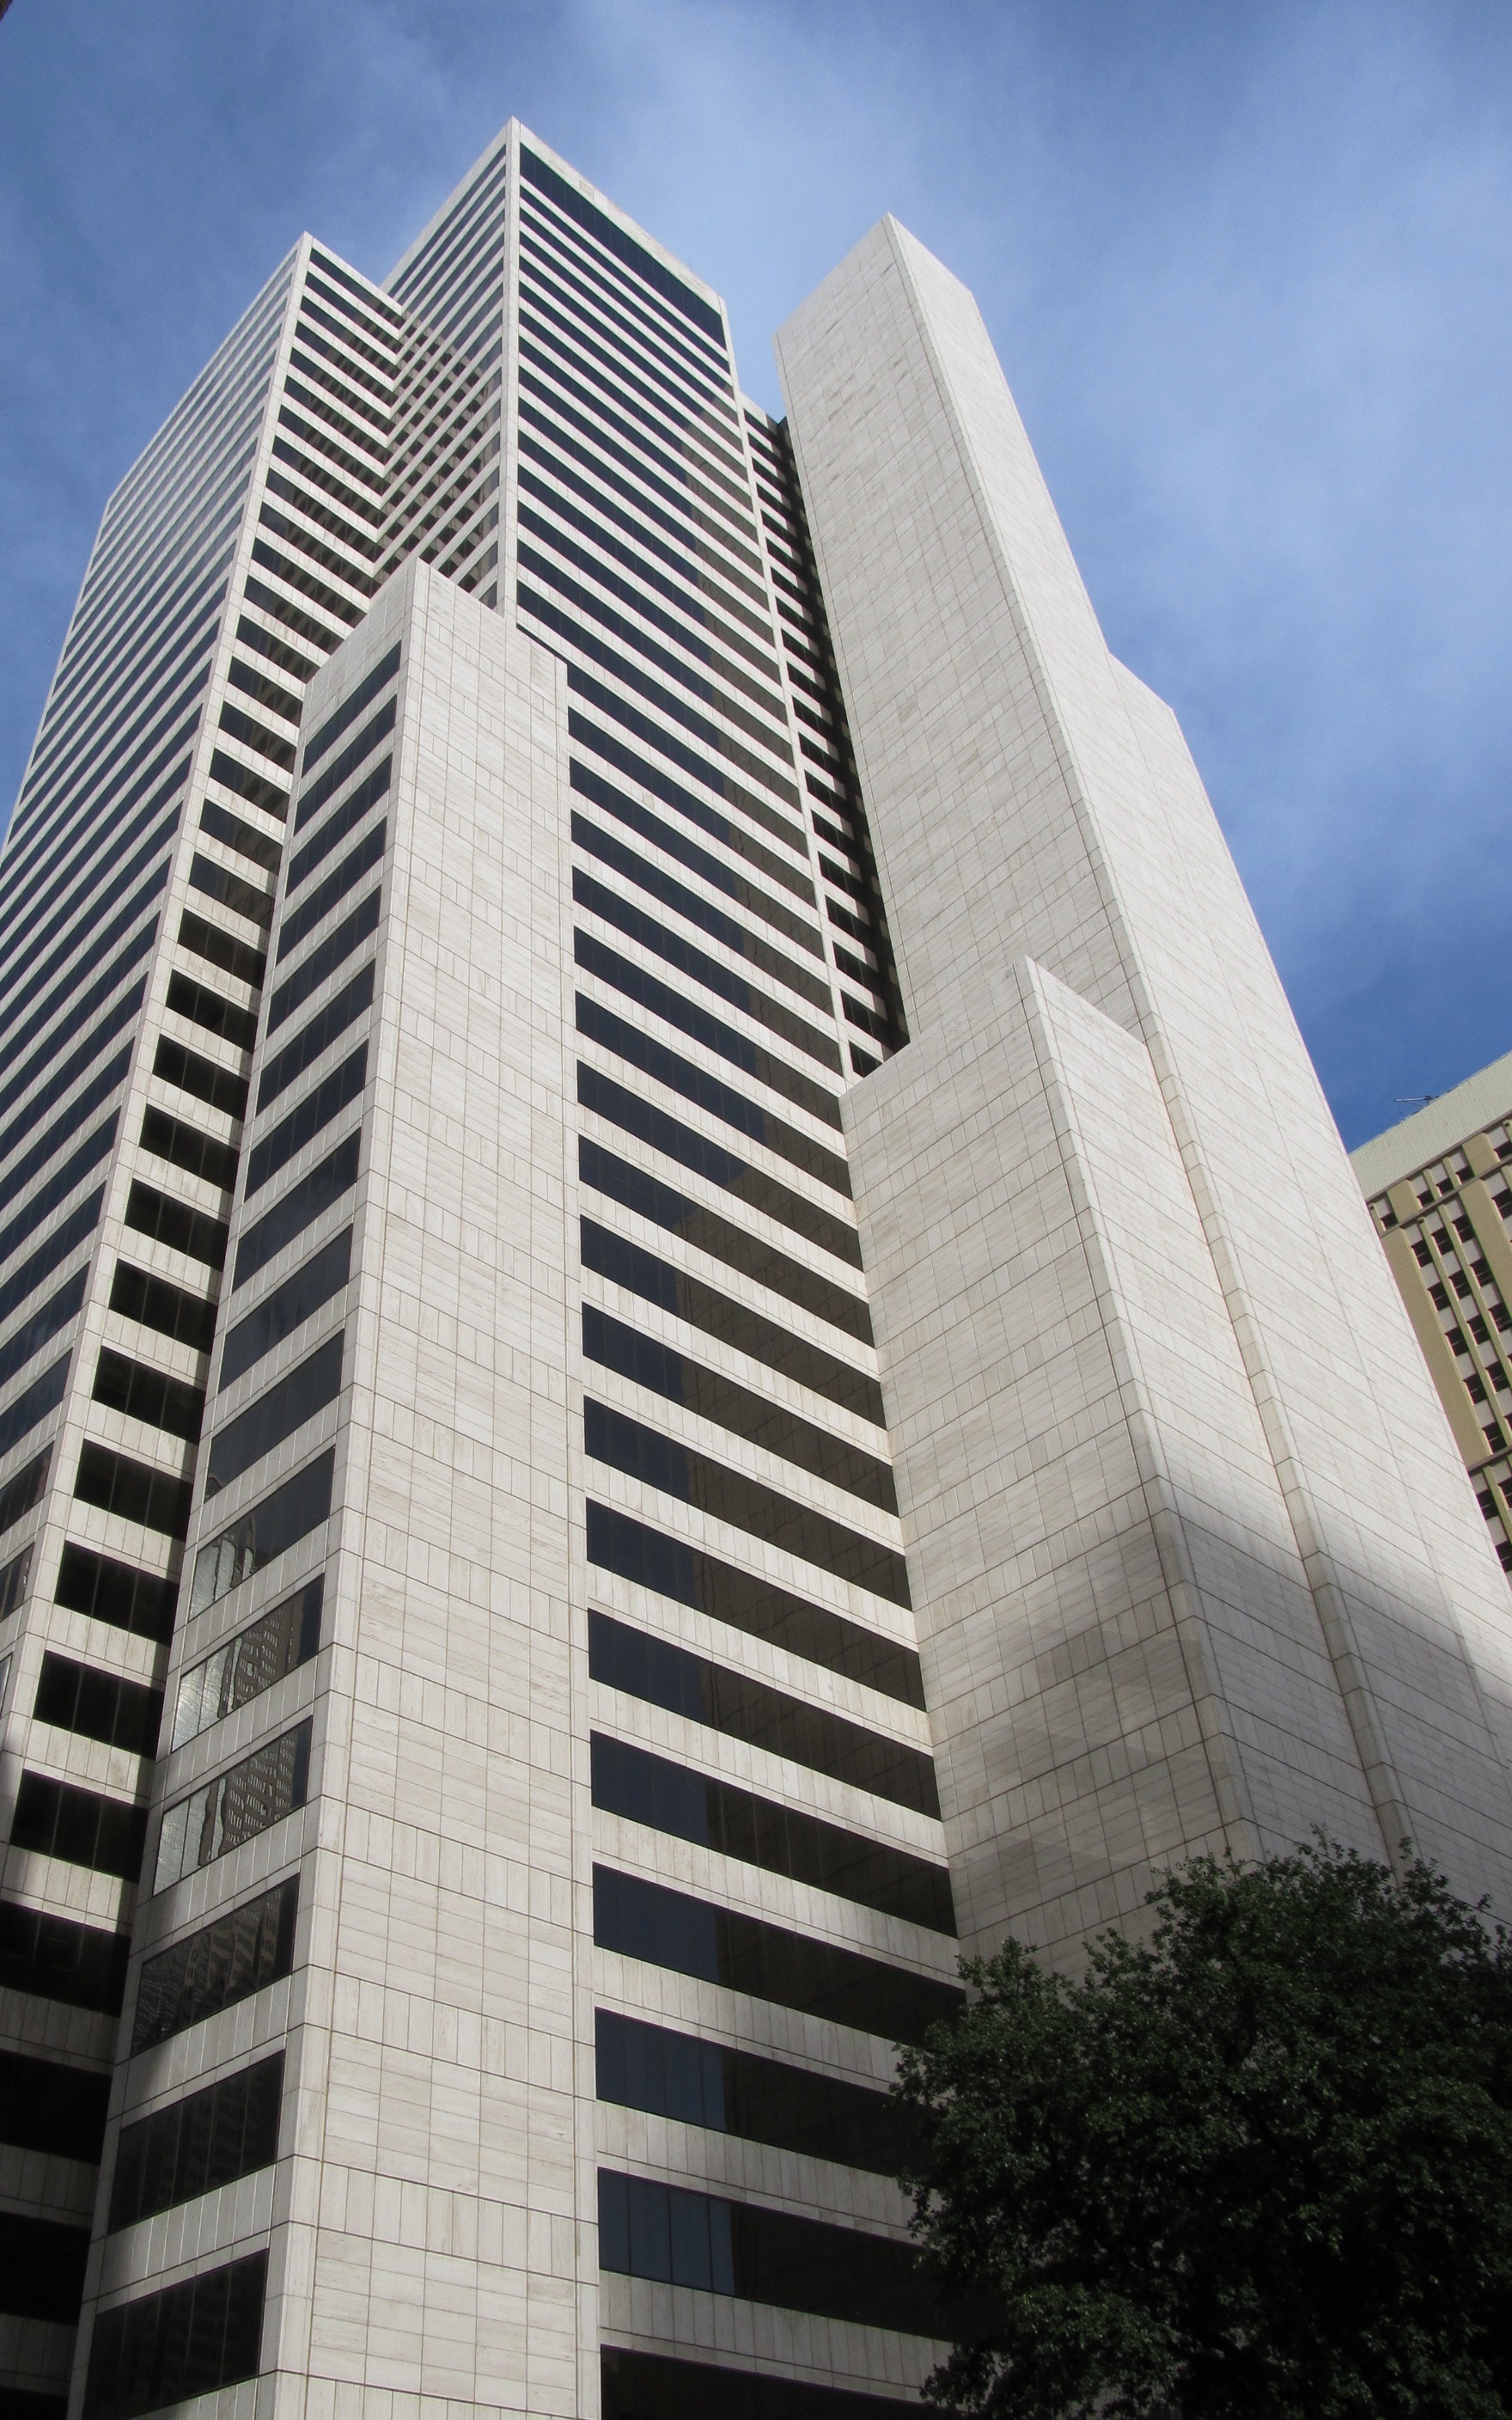
architecture, structure, building, city, skyscraper, urban, cityscape, downtown, tower, corporate, landmark, facade, exterior, business, modern, office building, tower block, high rise, texas, dallas, commerce, headquarters, corporation, metropolis, workplace, condominium, urban area, human settlement, metropolitan area, brutalist architecture